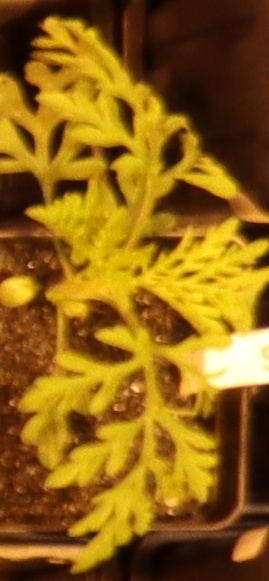
Label: Ragweed